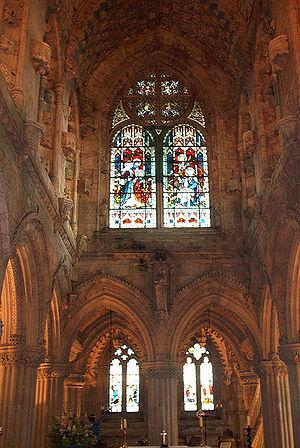
La chapelle de Rosslyn, anciennement nommée Collégiale de St. Matthieu, est une église qui fut construite au XVᵉ siècle dans le village de Roslin, dans le Midlothian en Écosse. À environ 11 km au sud d'Édimbourg, elle est située sur une élévation appelée Colline de la Collégiale.